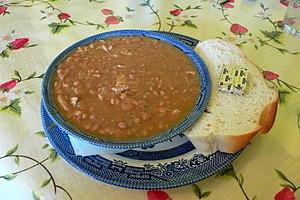
Le Guernsey Bean Jar est un plat traditionnel de l'île de Guernesey. C'est une sorte de cassoulet local très populaire.